Renault Trafic

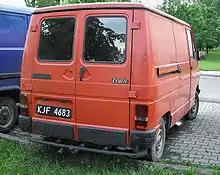
Pre facelift Renault Trafic (rear)

The original Renault Trafic was sold from 1980 to 2001 and was somewhat revised and updated during its lifetime.